Dante's Cove

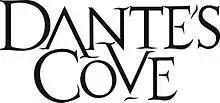

Dante's Cove is an American LGBTQ-oriented supernatural soap opera which aired on Here TV from October 7, 2005, through December 21, 2007. Created and written by Michael Costanza and directed by Sam Irvin, the series combines elements of the horror and soap opera genres in telling the story of Kevin (Gregory Michael) and Toby (Charlie David), a young couple seeking to be together and to overcome the dark mystical forces that conspire to separate them. The show debuted to a mixed critical reception. Although an announcement was made regarding a fourth season, no fourth season was produced.